Noailhac, Aveyron

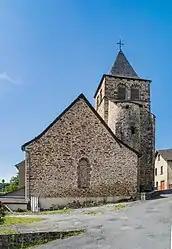
Saint Jean Baptiste Church

Noailhac (Languedocien: "Noalhac") is a former commune in the Aveyron department in southern France. On 1 January 2016, it was merged into the new commune of Conques-en-Rouergue.